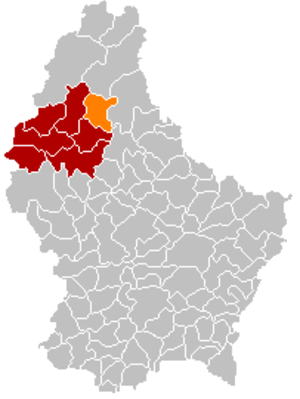
Kiischpelt
Kiischpelts placering i Luxembourg
Kiischpelt er en kommune og et byområde i Luxembourg. Kommunen, som har et areal på 33,58 km², ligger i kantonen Wiltz i distriktet Diekirch. I 2005 havde kommunen 918 indbyggere.